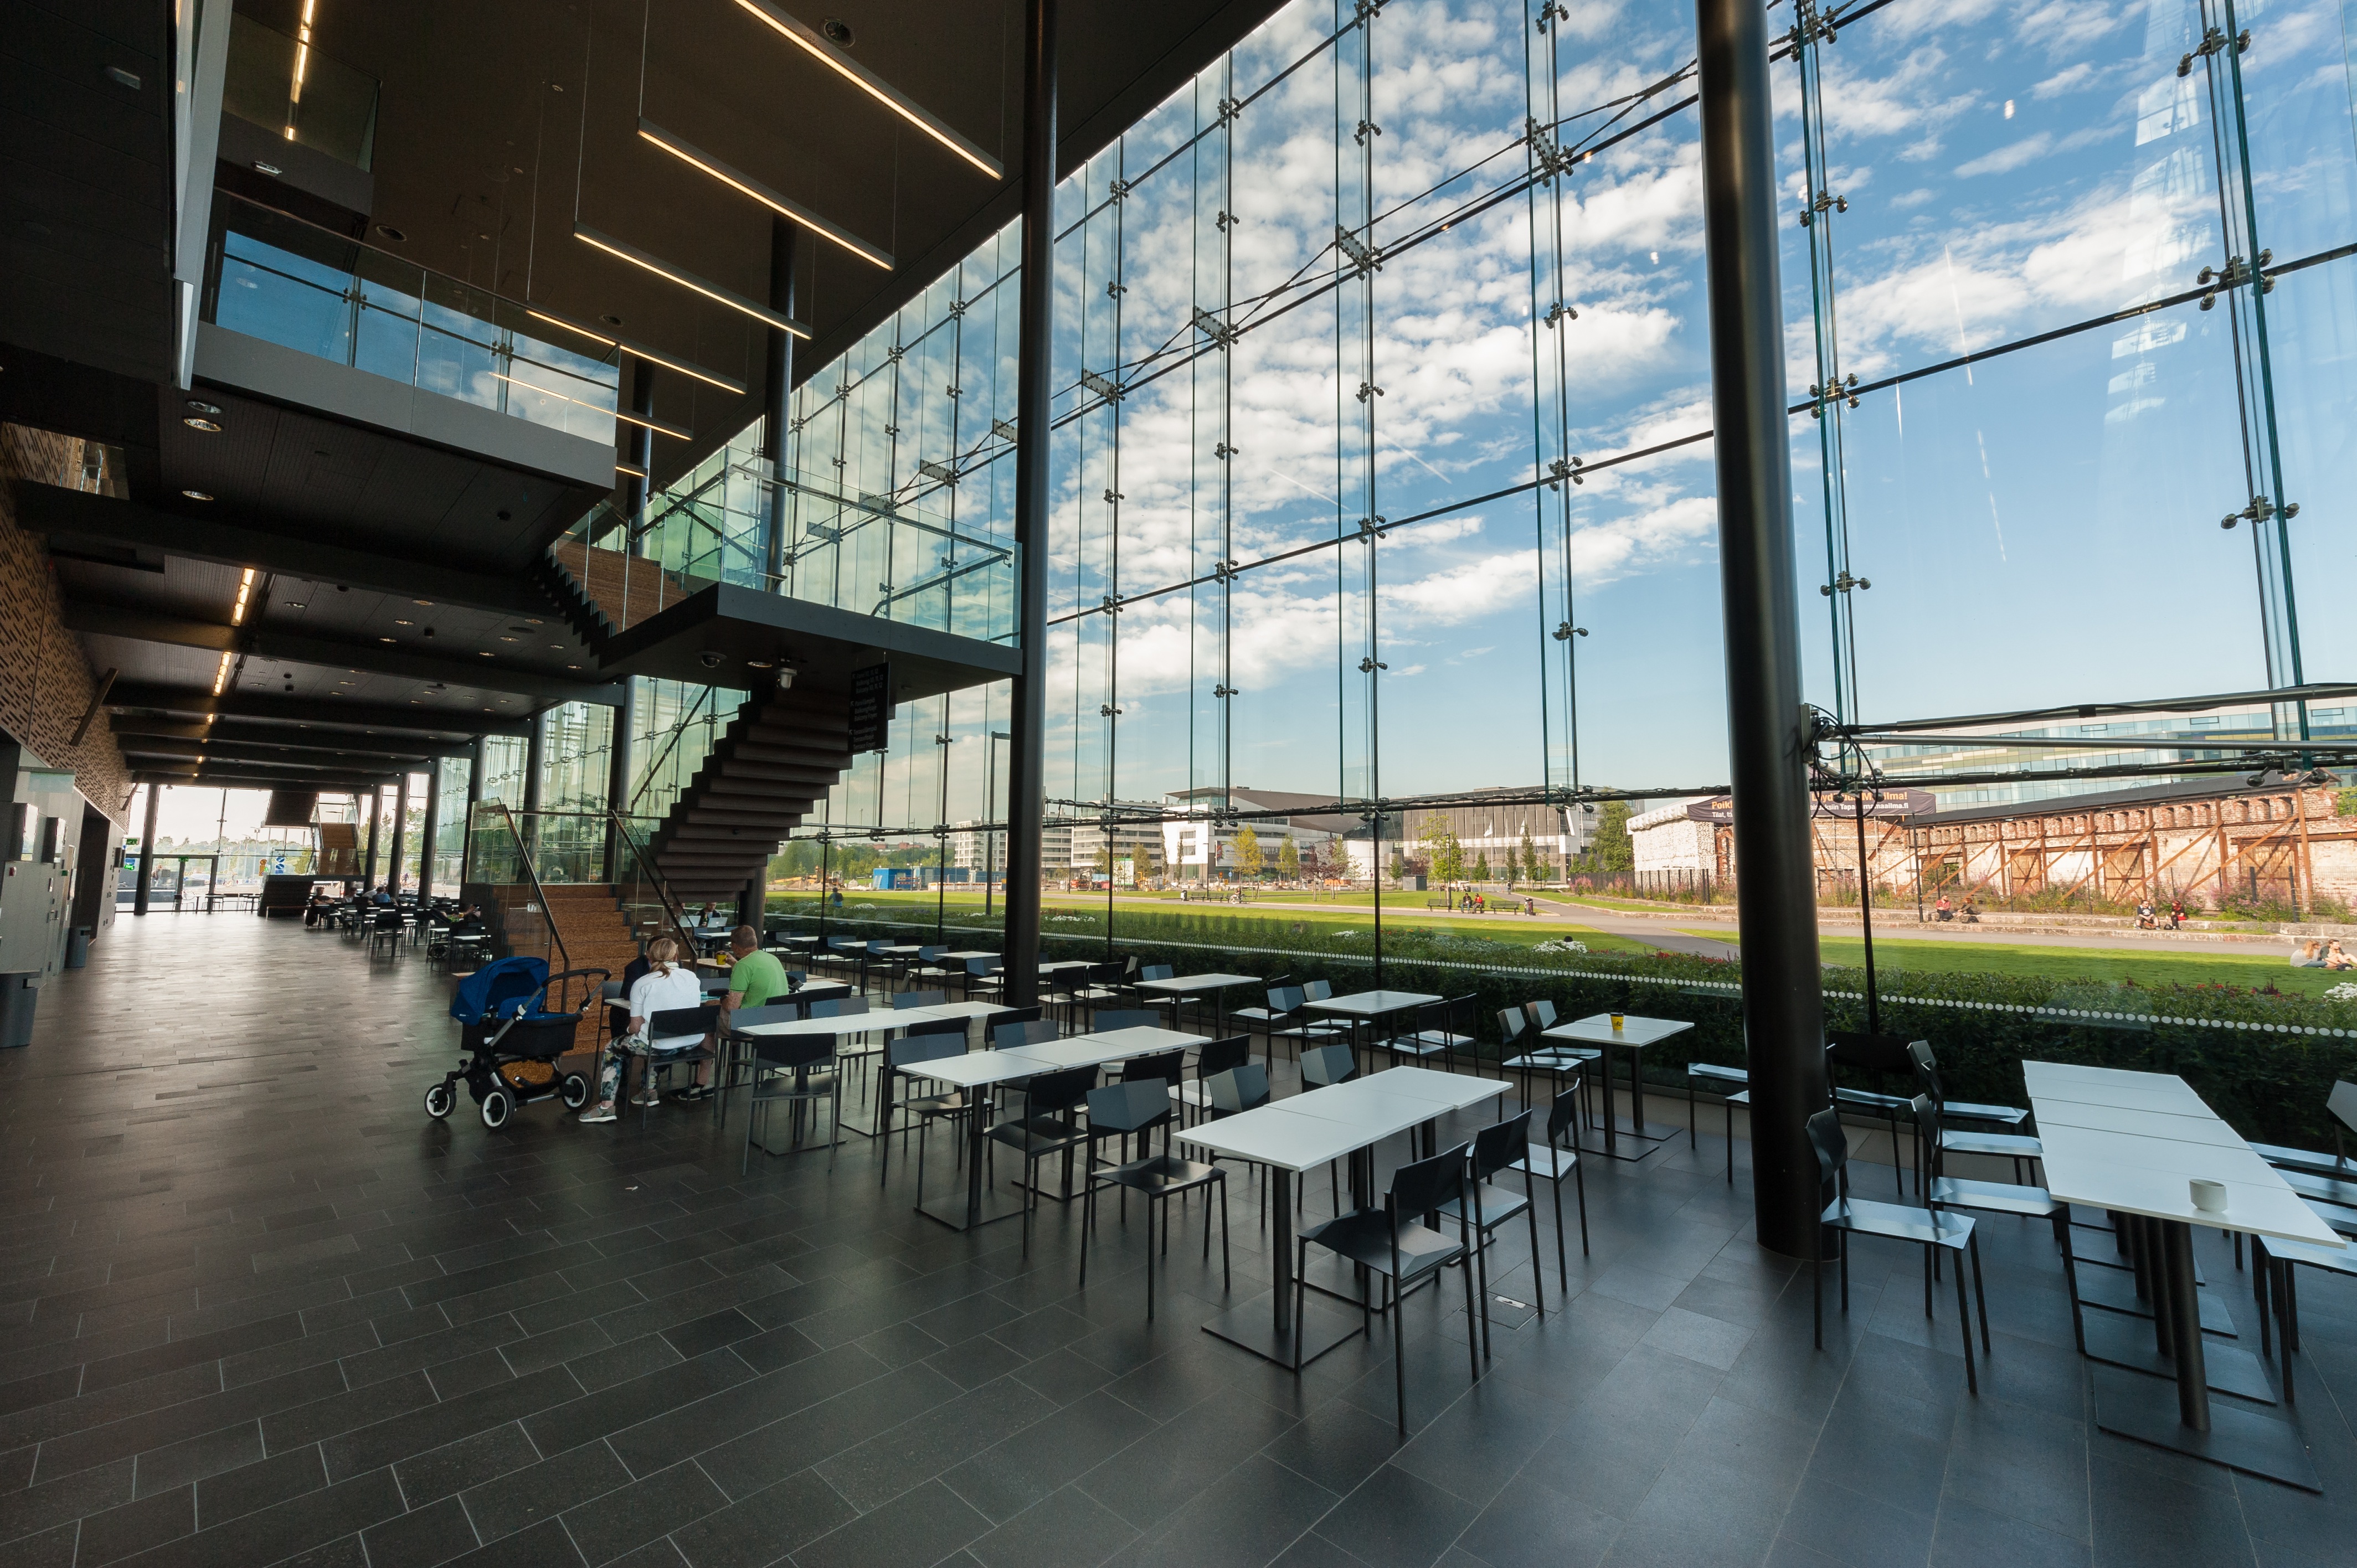
architecture, building, airport, professional, interior design, design, helsinki, headquarters, convention center, urban area, music centre, musikkitalo